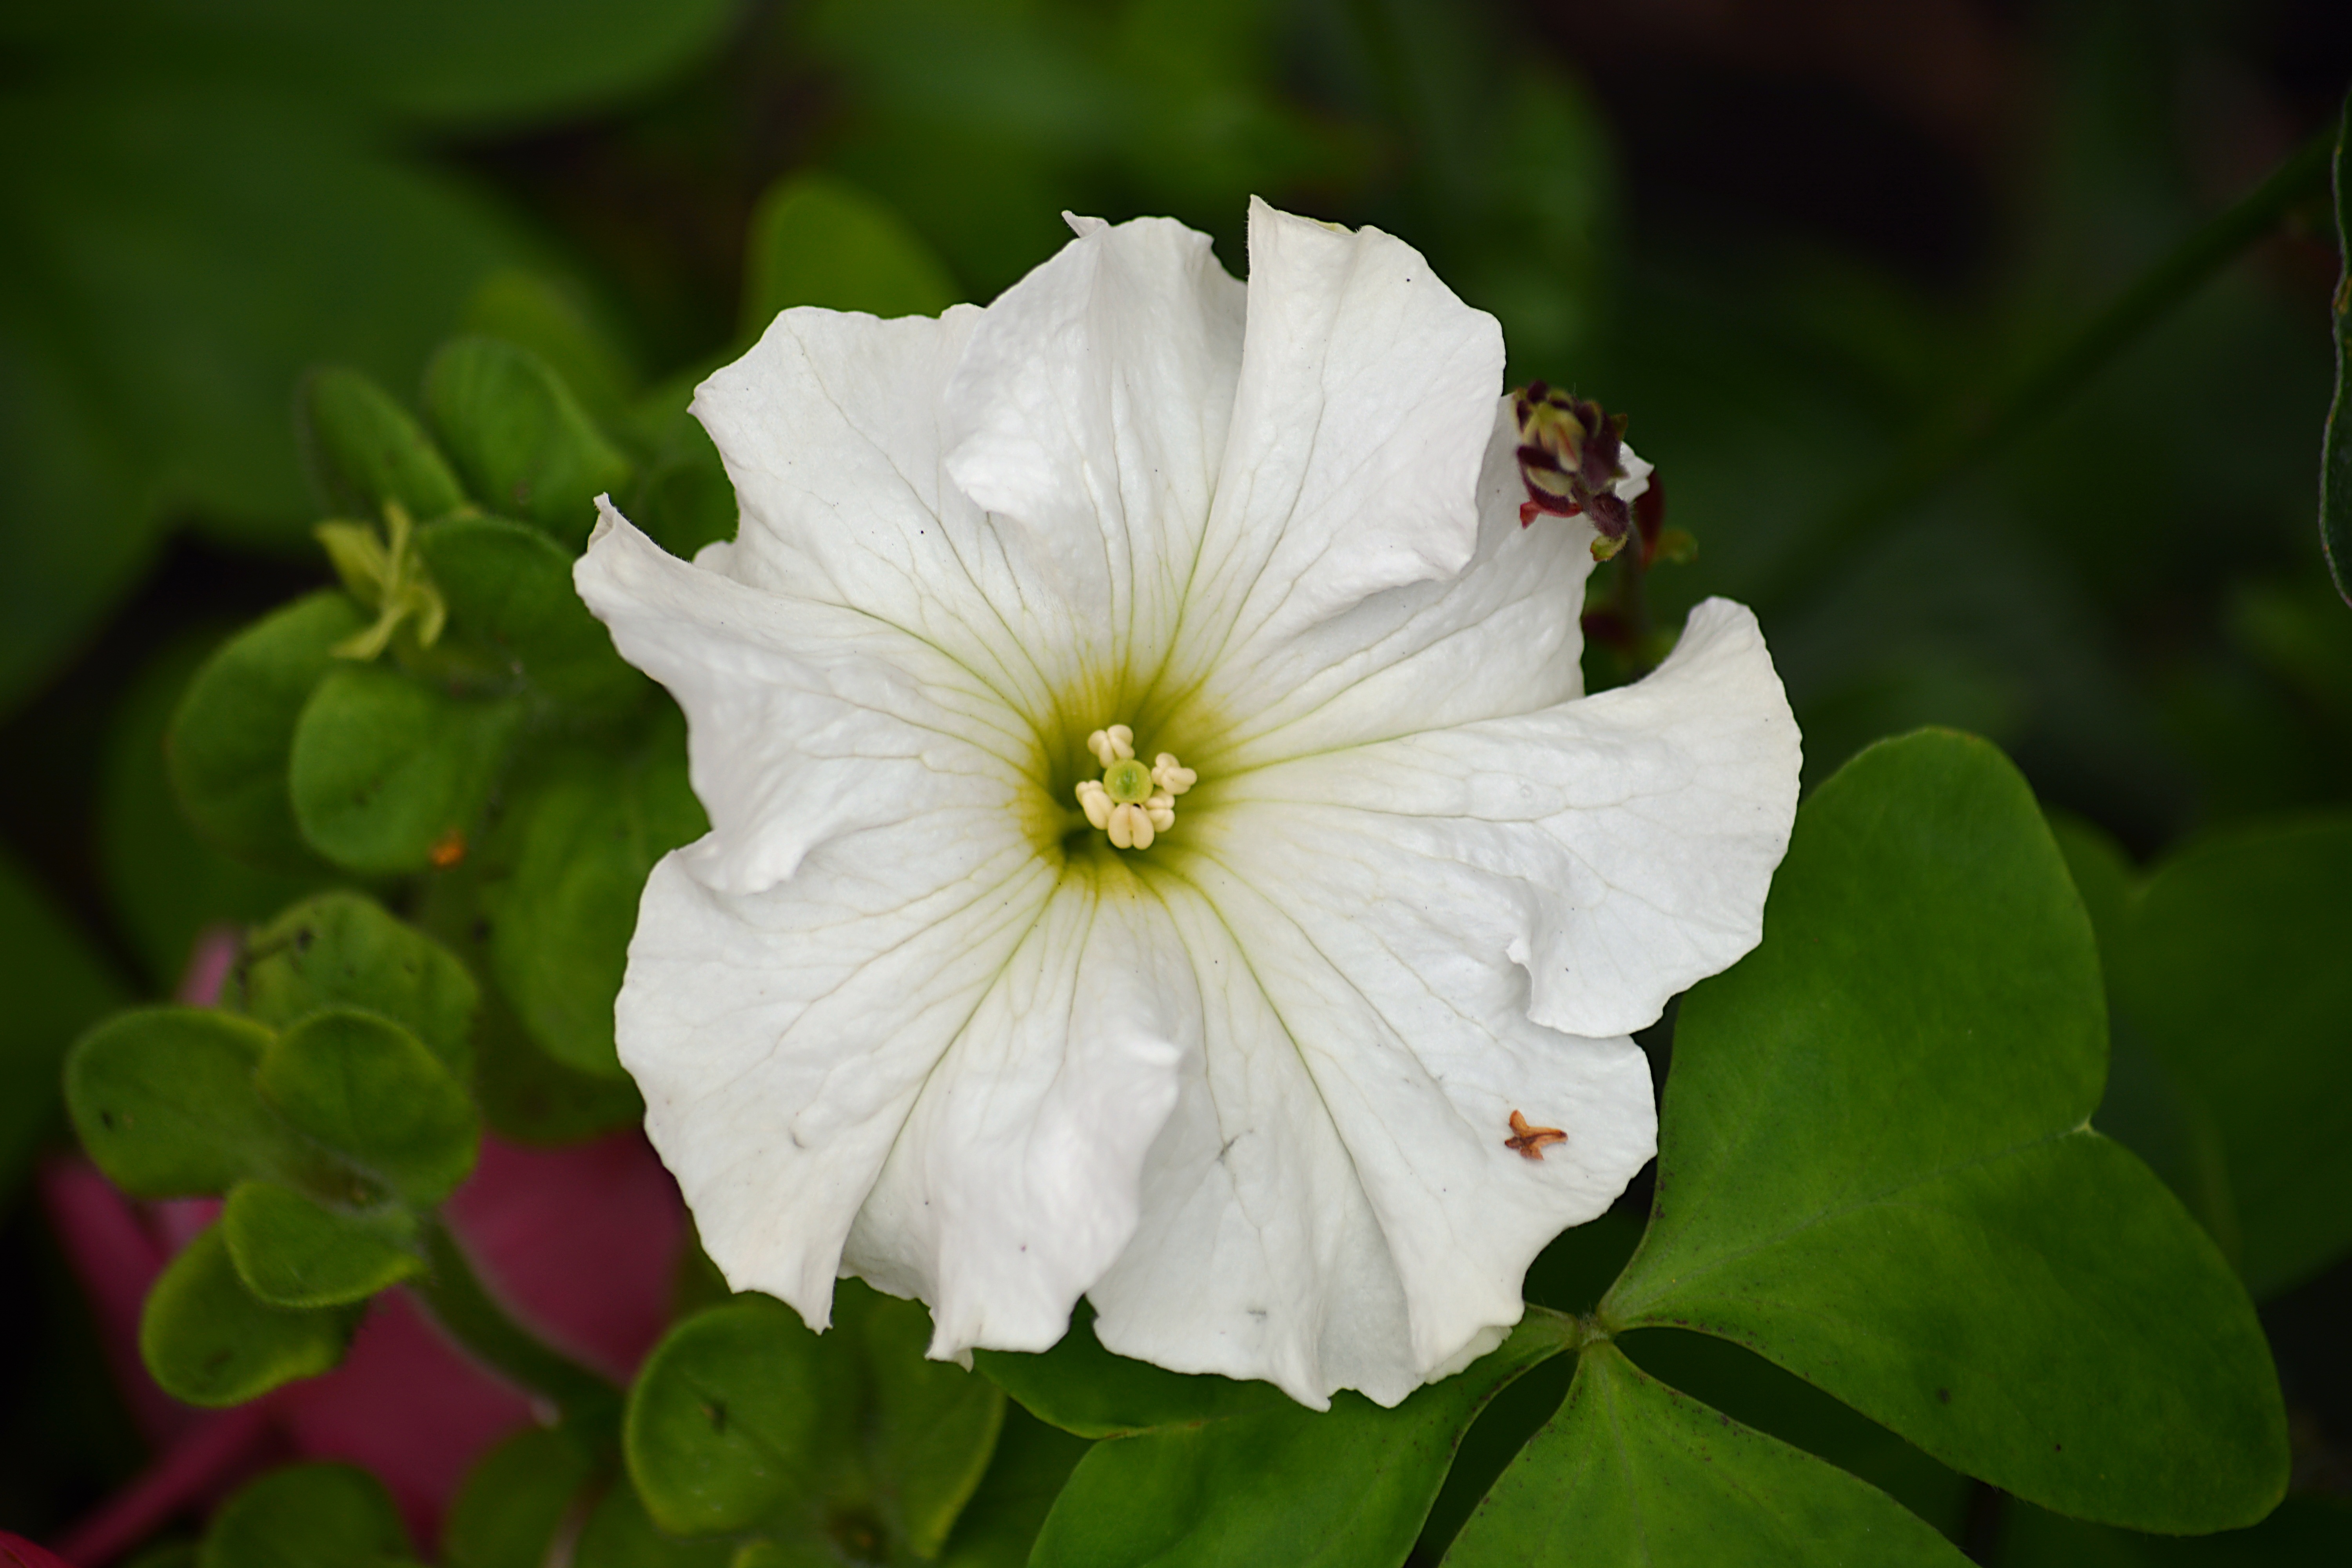
nature, blossom, plant, white, flower, petal, green, botany, garden, flora, wildflower, spring flowers, flowering, moonflower, macro photography, flowering plant, land plant